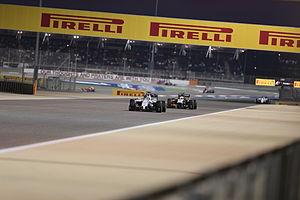
Massa et Pérez au Grand Prix de Bahreïn 2014
Le championnat du monde de Formule 1 2014, 65ᵉ édition du championnat du monde des pilotes de Formule 1, comporte dix-neuf Grands Prix. Il commence à Melbourne le 16 mars et s'achève à Abou Dabi le 23 novembre. Il est notamment marqué par l'adoption de nouveaux règlements techniques et sportifs : les moteurs V8 atmosphériques des monoplaces sont remplacés par des moteurs V6 turbocompressés à double système de récupération d'énergie ; l'attribution des points est doublée pour la dernière manche du championnat à Abou Dabi ; les pilotes gardent les mêmes numéros d'une saison sur l'autre, sauf le nᵒ 1 attribué au champion du monde ; le Grand Prix d'Autriche fait son retour au calendrier et un nouveau Grand Prix est organisé en Russie, à Sotchi.
Le Grand Prix automobile de Bahreïn 2014, disputé le 6 avril 2014 sur le circuit international de Sakhir à Sakhir, est la 900ᵉ épreuve du championnat du monde de Formule 1 courue depuis 1950 et la troisième manche championnat 2014. Pour célébrer les dix ans du Circuit international de Sakhir, l'épreuve est exceptionnellement disputée de nuit.